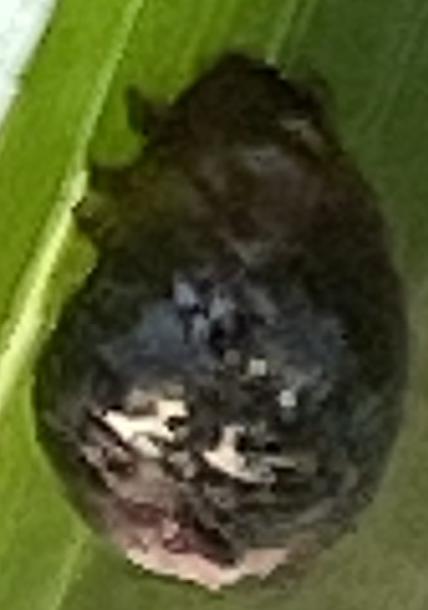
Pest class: cereal_leaf_beetle